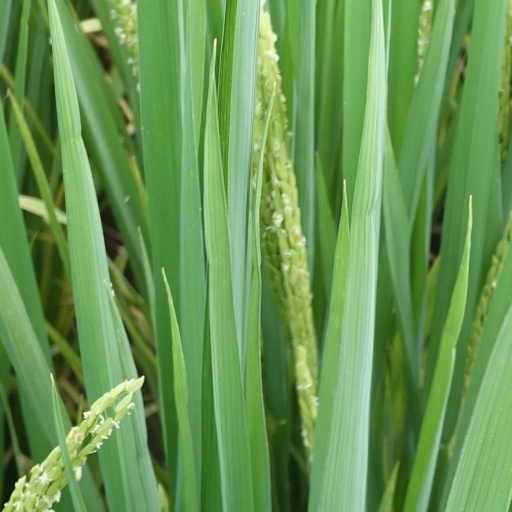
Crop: rice